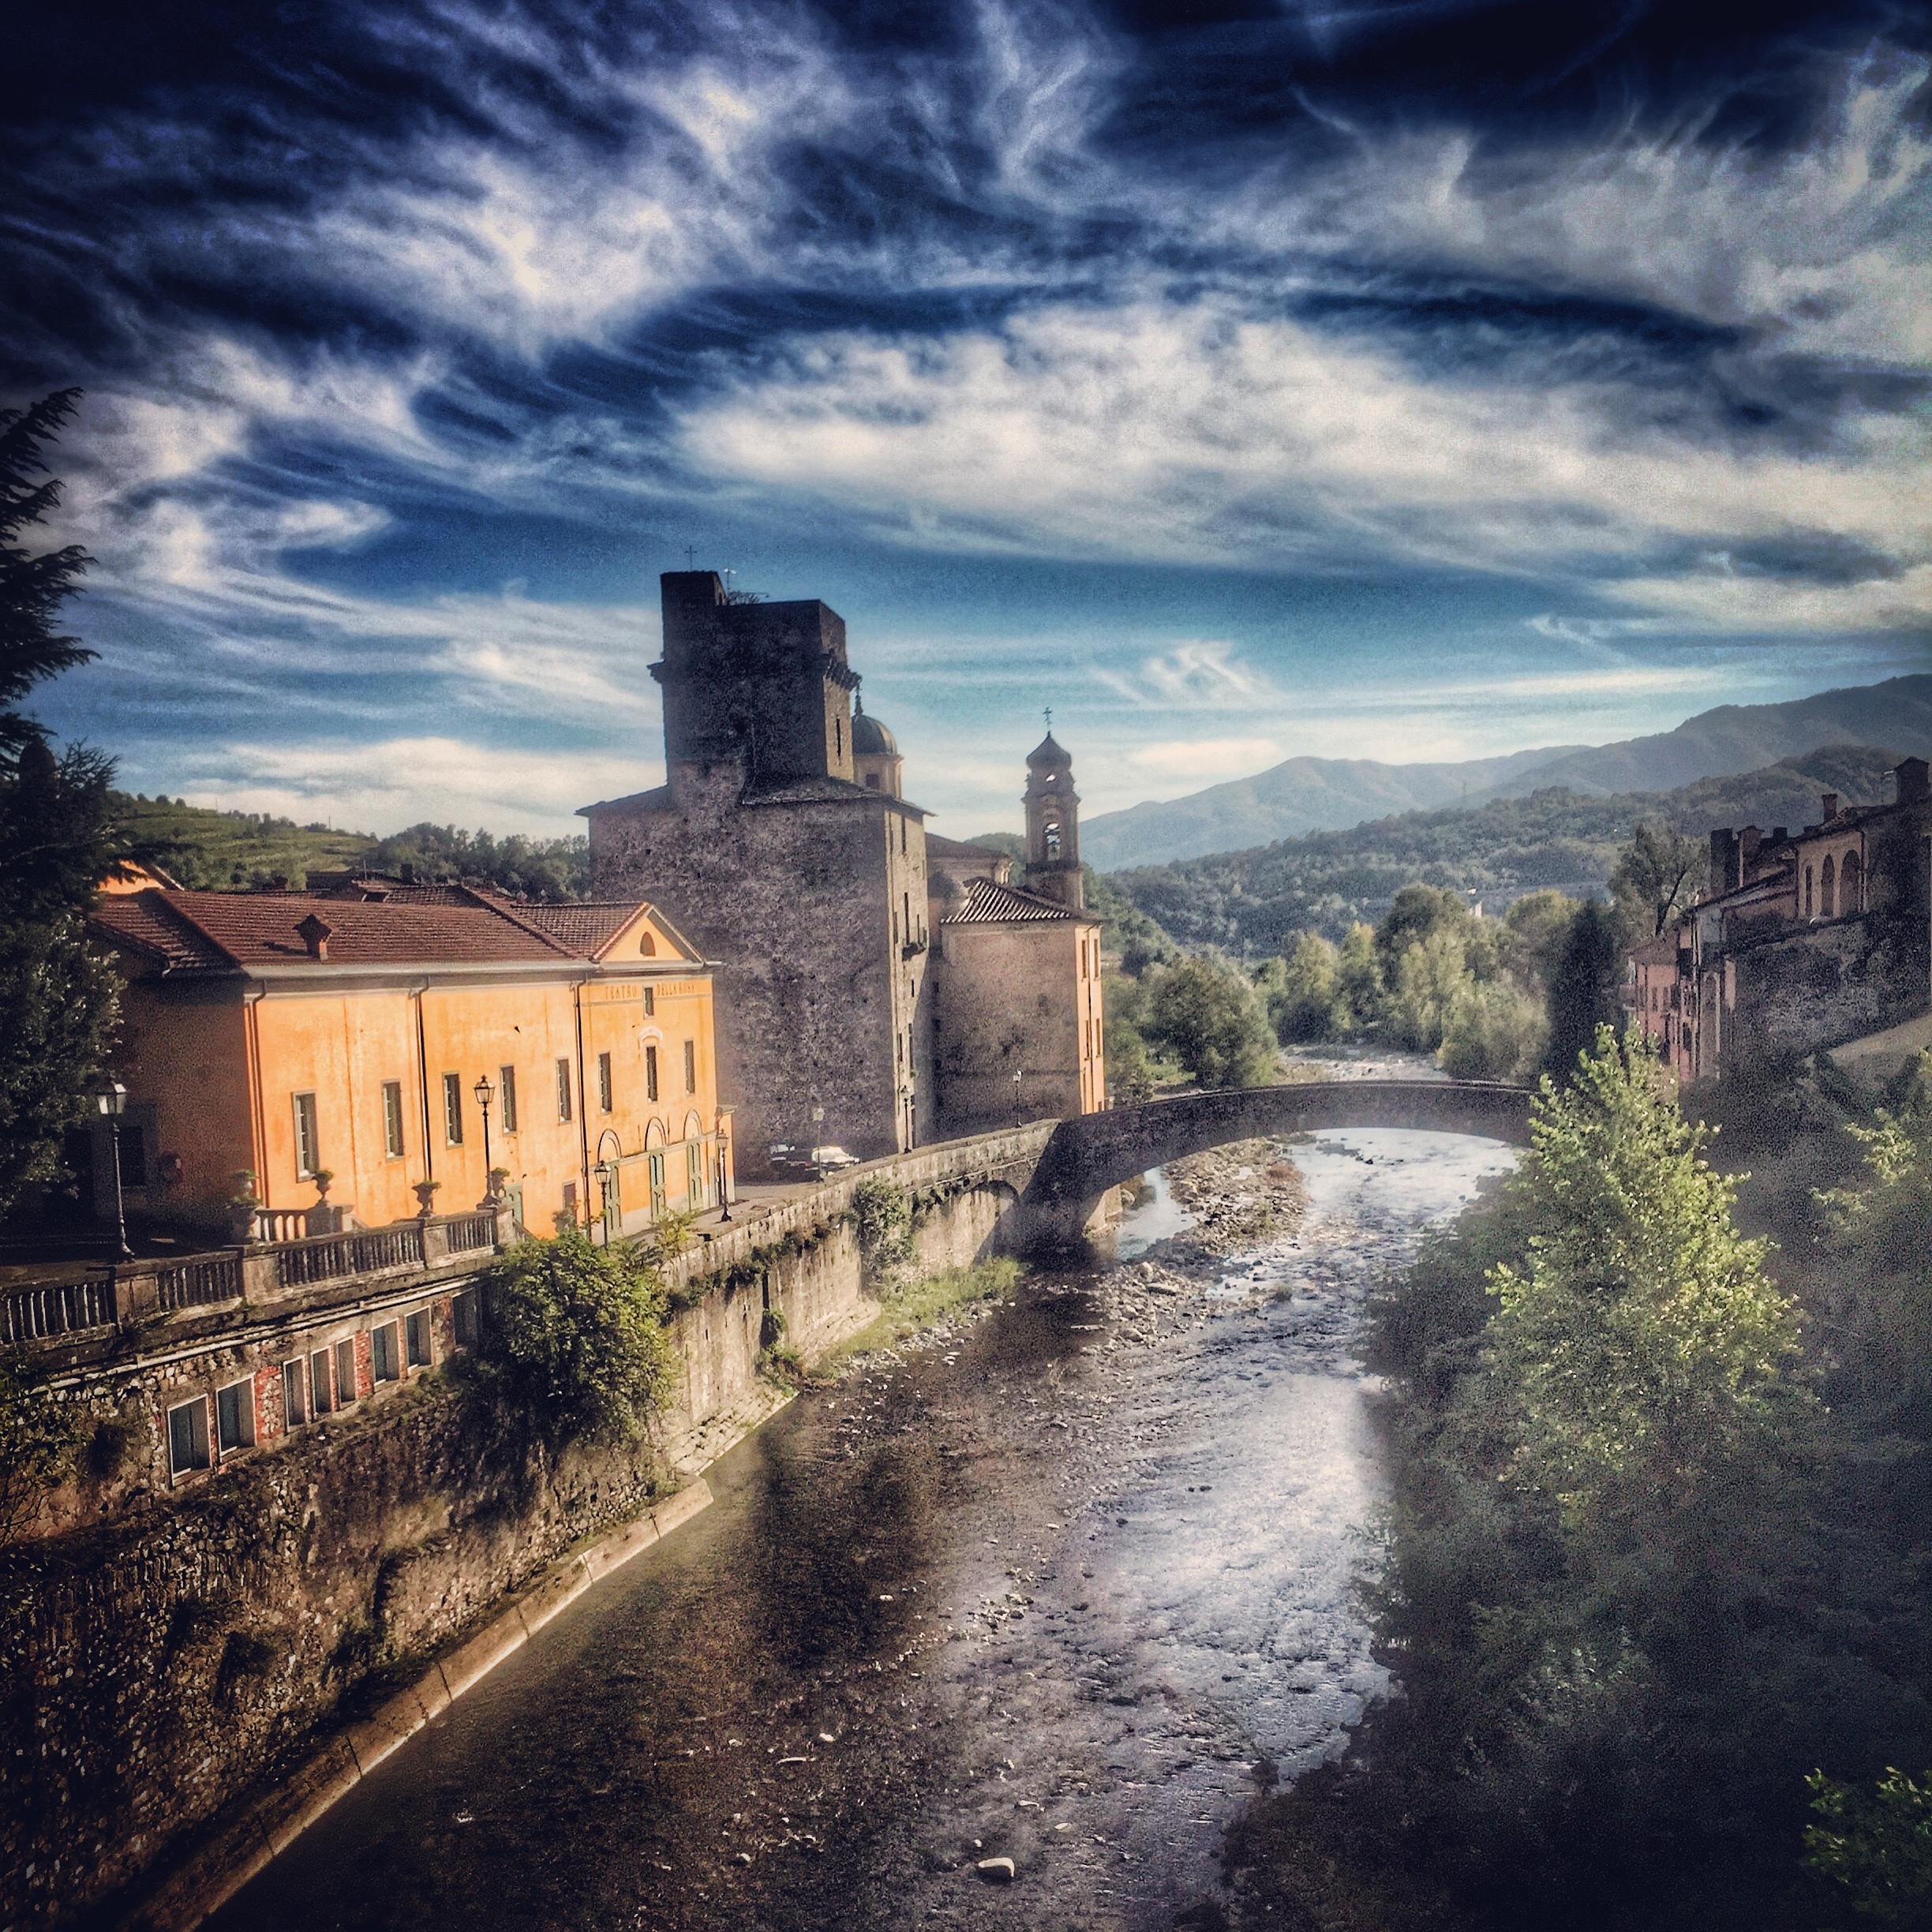
landscape, cloud, sky, morning, building, chateau, cityscape, evening, reflection, castle, landmark, fortification, ruins, rural area, ancient history